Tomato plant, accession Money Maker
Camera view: horizontal (90 deg, fisheye); turntable rotation: 120 degrees
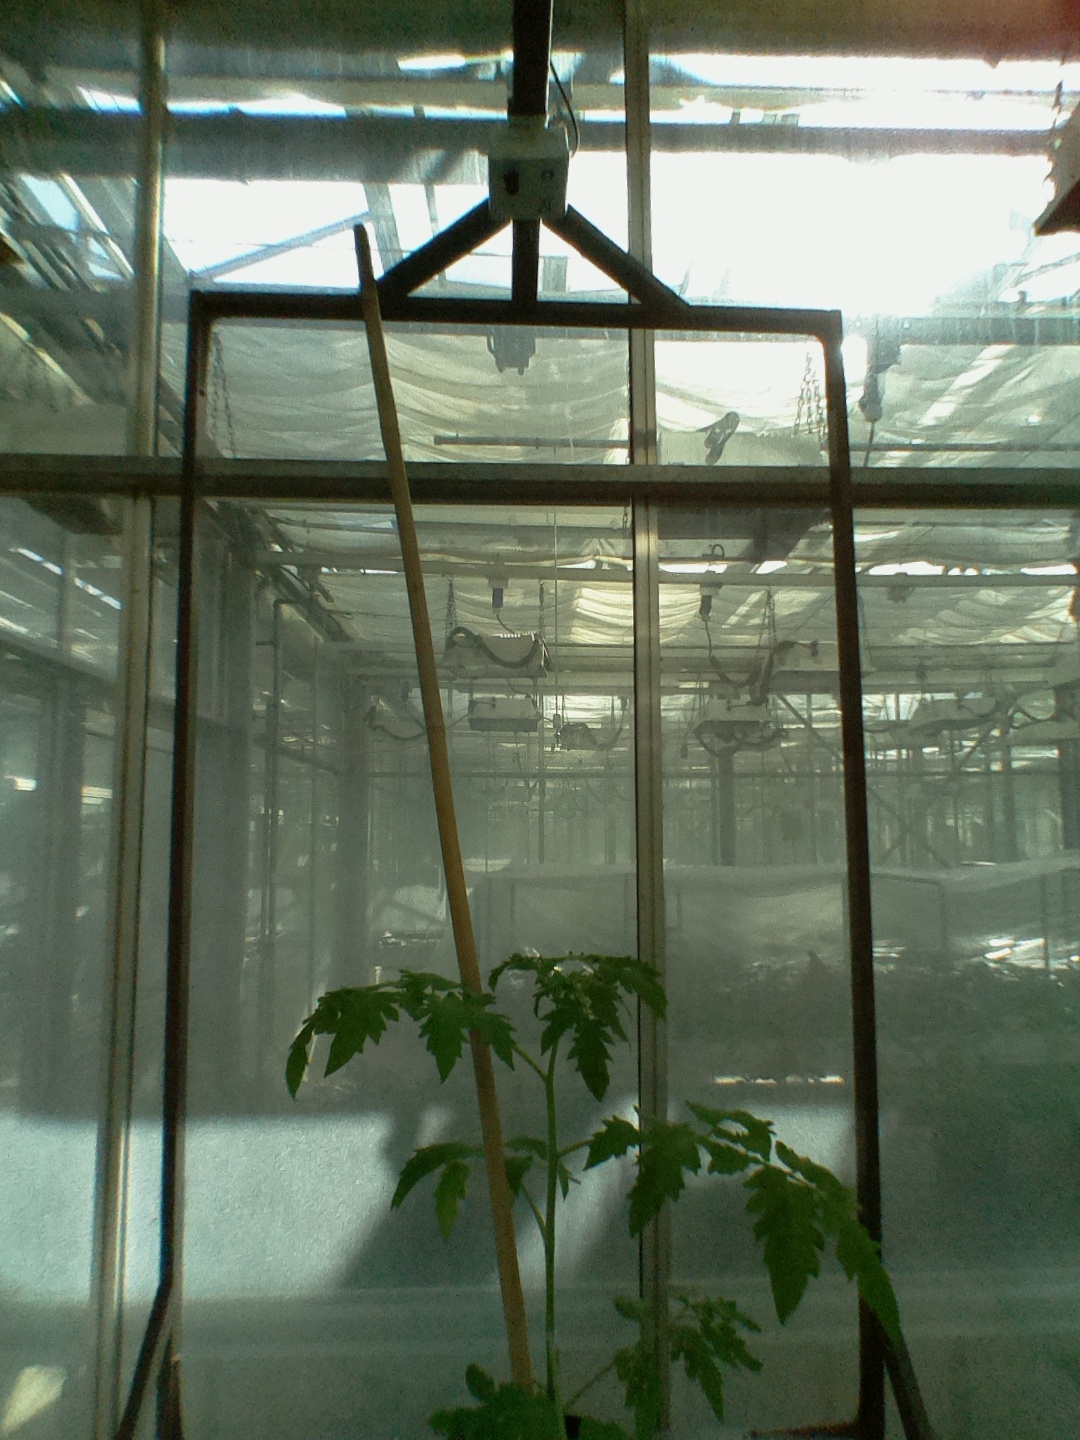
BBCH growth stage 15: 10 of true leaves visible